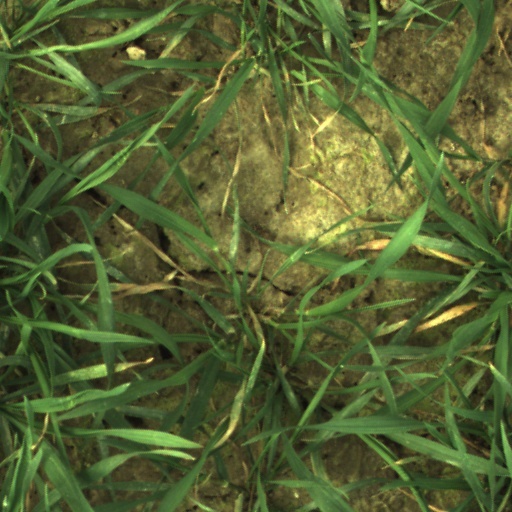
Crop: wheat